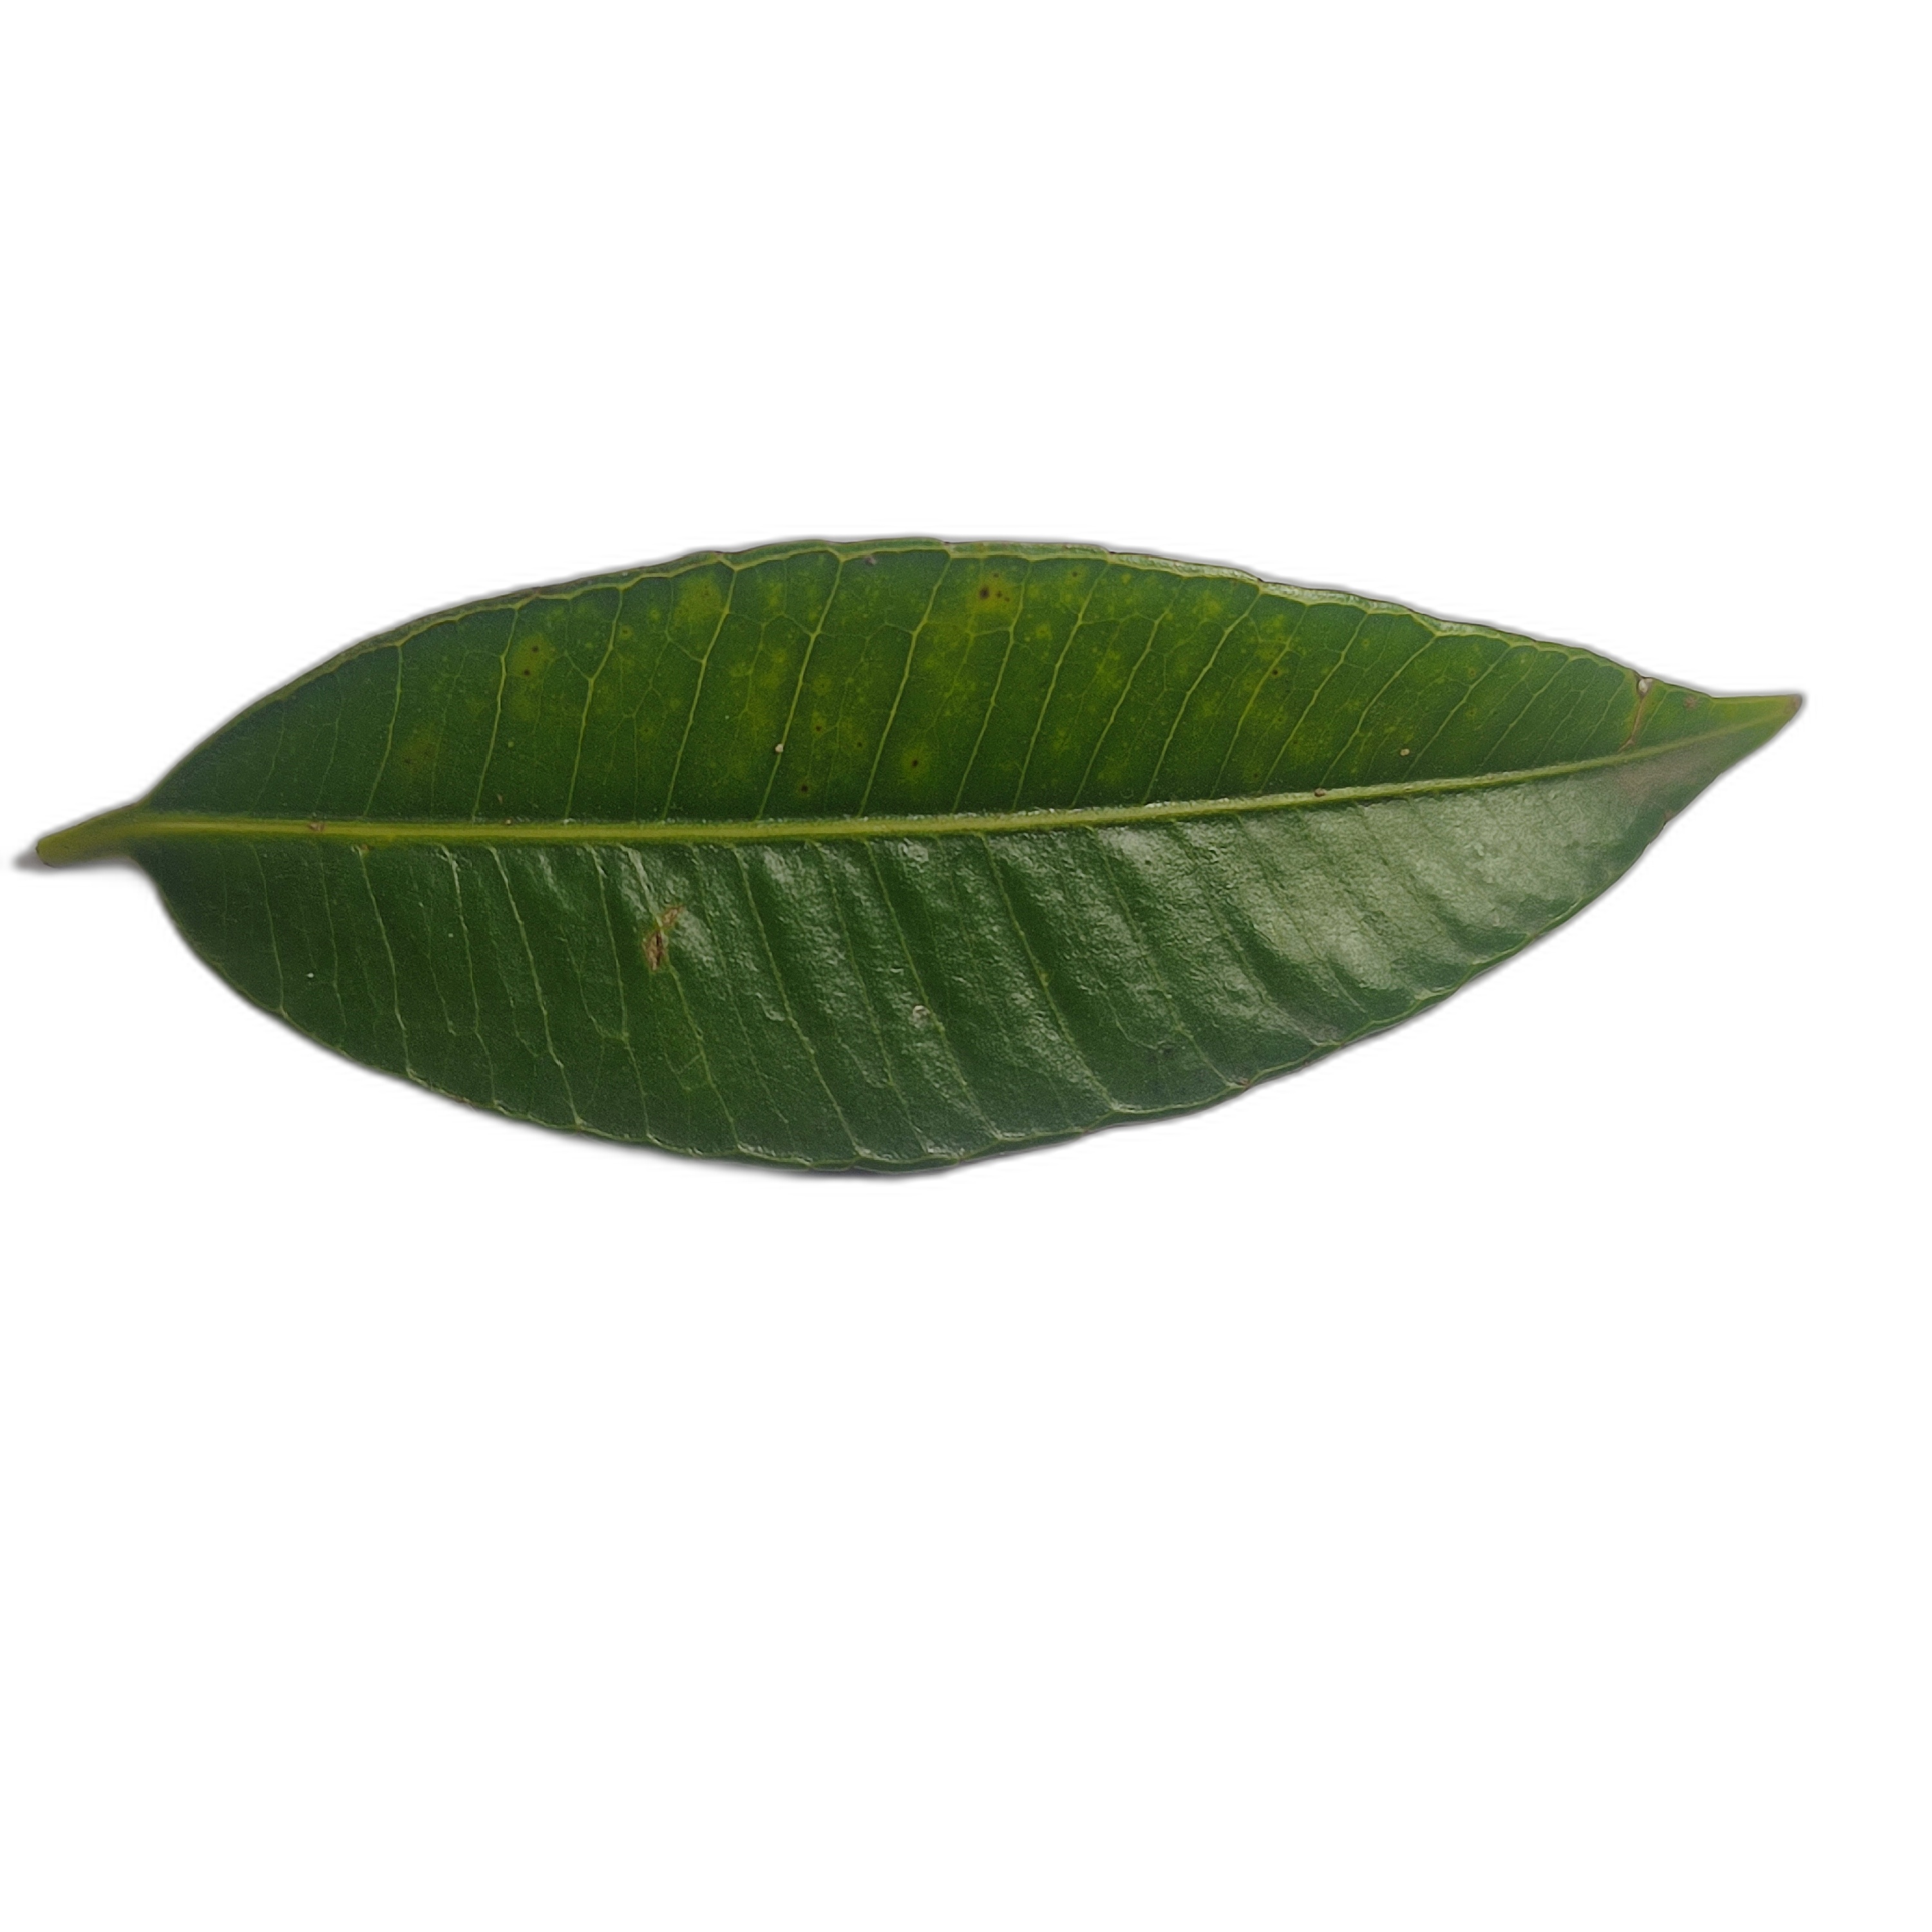
Label: healthy